Queen's Park Oval

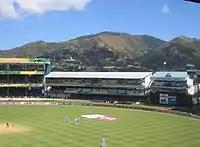
Two stands and the media centre and the Oval, prior to the 2007 renovations.

The West Indies were chosen as hosts for the 2007 Cricket World Cup, with the Queen's Park Oval selected as one of the venues. Renovation work commenced immediately to prepare the ground for the matches. These, however, suffered drawbacks. Labour shortages hampered the efforts of the construction workers. Two new stands at the Queen's Park Oval were constructed for the event. Initially the International Cricket Council expressed concerns that the ground would not be ready in time, with Development Director Don Lockerbie stating that "the ante had to be upped." An earthquake in late February that measured 5.1 on the Richter magnitude scale caused damaged to the fledgling stands. Work which had due to be completed by December 2006 dragged into the spring of the following year, with opening matches of the competition due to start in March. Nevertheless, the new pavilion was unveiled in time for the matches. The ground was celebrated as "the only venue in the West Indies, and one of four in the world to host more than 50 Test matches and 51 ODIs" during a ceremony to open the new stands. Once the tournament had gotten underway, several Group B matches were played at the Queen's Park Oval between teams such as Bermuda, India, Bangladesh and Sri Lanka. These matches included a score of 413/5 by India against Bermuda on March 19, which remains the highest total made in an ODI at the Queen's Park Oval. None of the final stage games were played at the ground, with the Super Eight stages all being played at either the Providence Stadium or the Sir Vivian Richards Stadium.